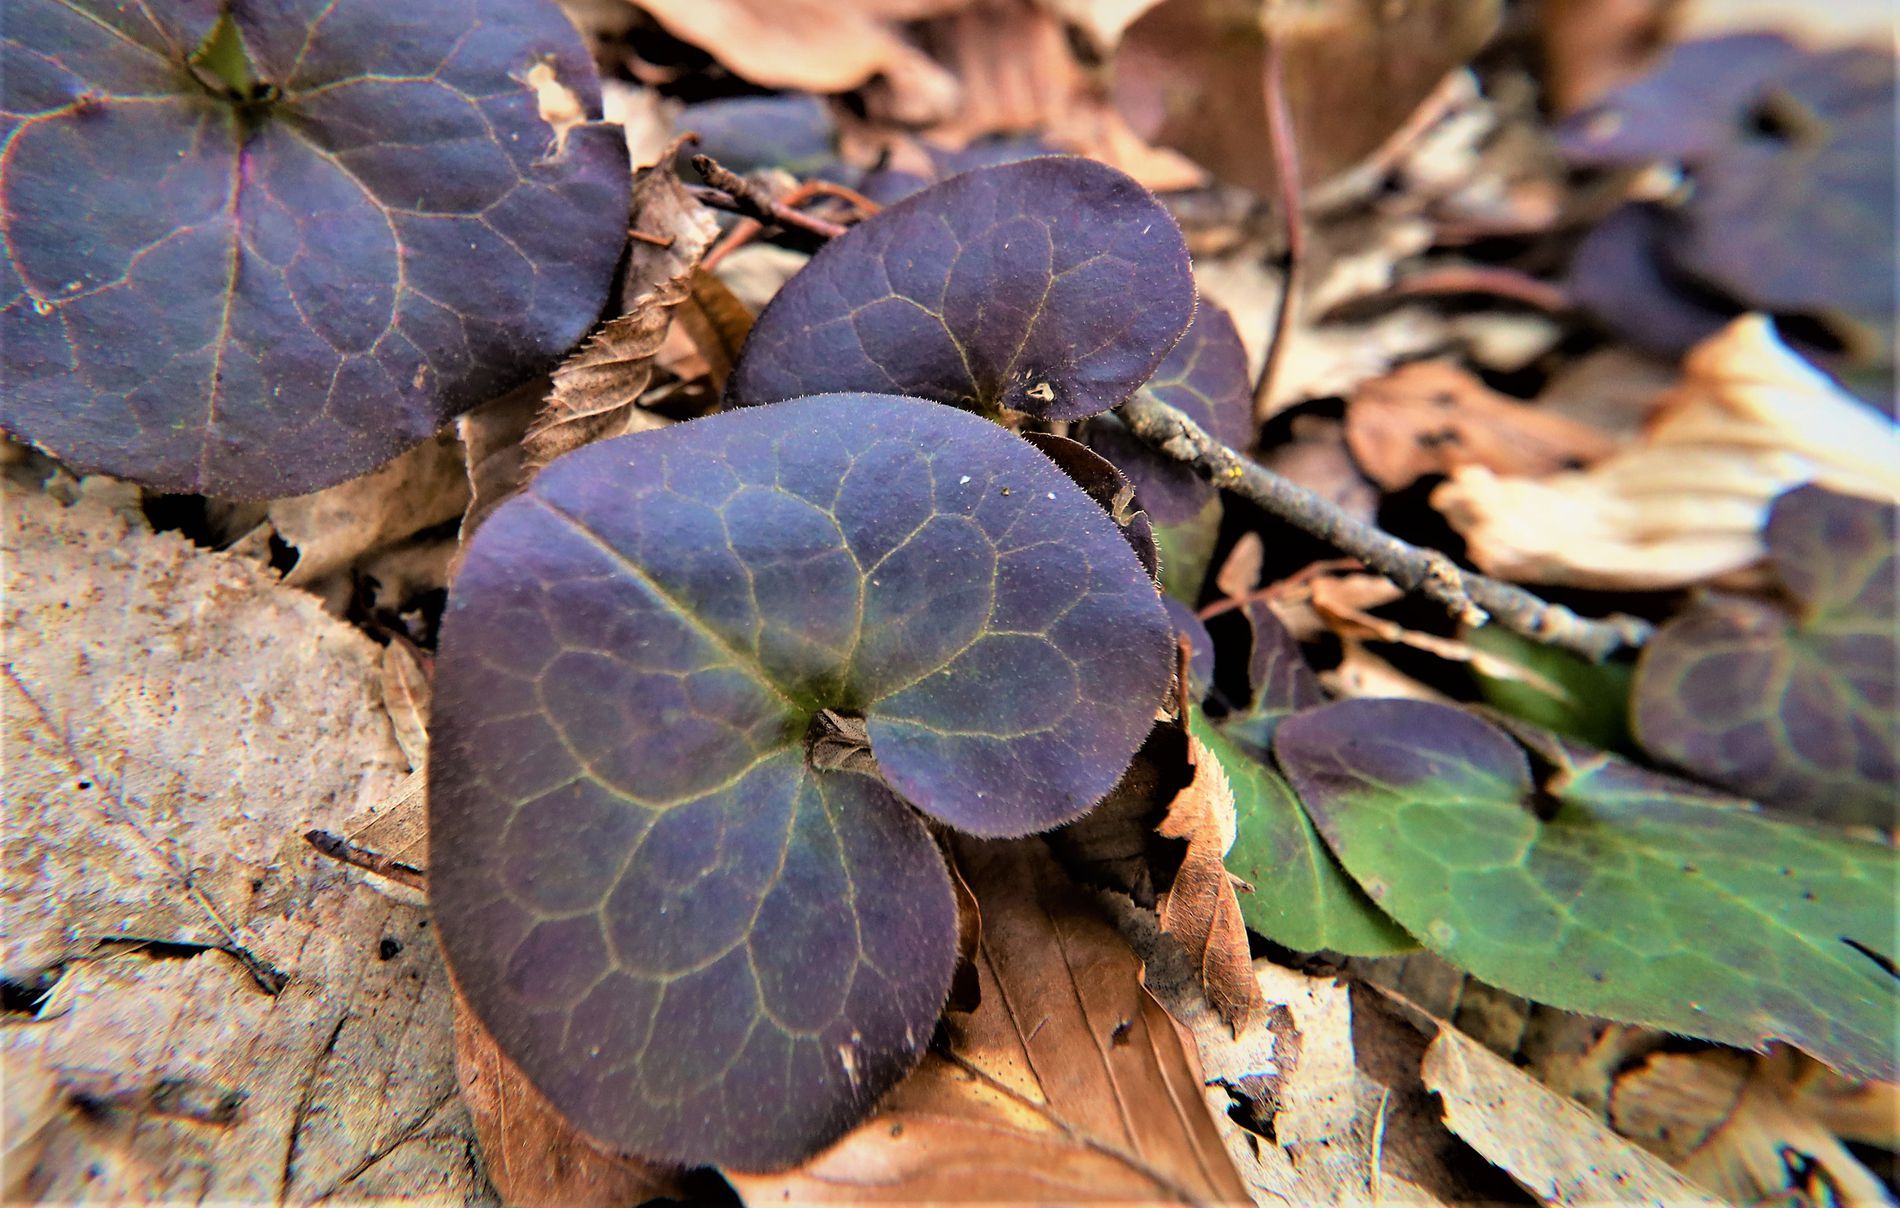
Veins of the Wild
close-up of dark purple-green, heart-shaped irregular leaves resting on a layer of brown dry forest leaves. The soft vein markings of the leaves serve to create dramatic contrast to organic textures of decayed leaves and twigs
Macro shot, low angle.
The perspective is intimate, with the delicate detail of the leaves and their veins and bringing out the natural, earthy terrain. The shallow depth of field makes the foreground crisp and softens the background, creating depth and emphasis on the central leaf
Labels: Leaf, Plant, Flower, Geranium, Animal, Reptile, Sea Life, Turtle, Herbal, Herbs, Ivy, Petal, Agaric, Fungus, Mushroom, Tree, Leaves, Dry Leaves
Camera: Canon Canon EOS R
Lens: 10.0 - 18.0 mm, Canon EF-S 10-18mm f/4.5-5.6 IS STM
Aperture: F4.5
Exposure: 1/160 sec
ISO: 800
Focal length: 10.0 mm